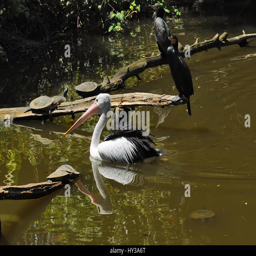
pelicans and other animals at the zoo